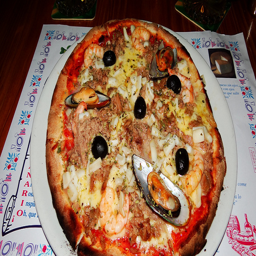
A pizza in a restaurant with mussels on it.
A prepared pizza is sitting on a table.
A pizza with ham, cheese, olives and oysters on a plate.
A whole cut pizza sitting on a plate.
a pie of pizza on a table top